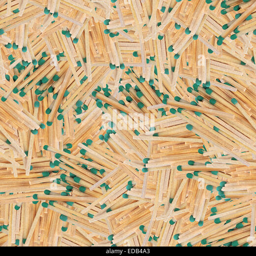
the matches abstract seamless patterns for a background